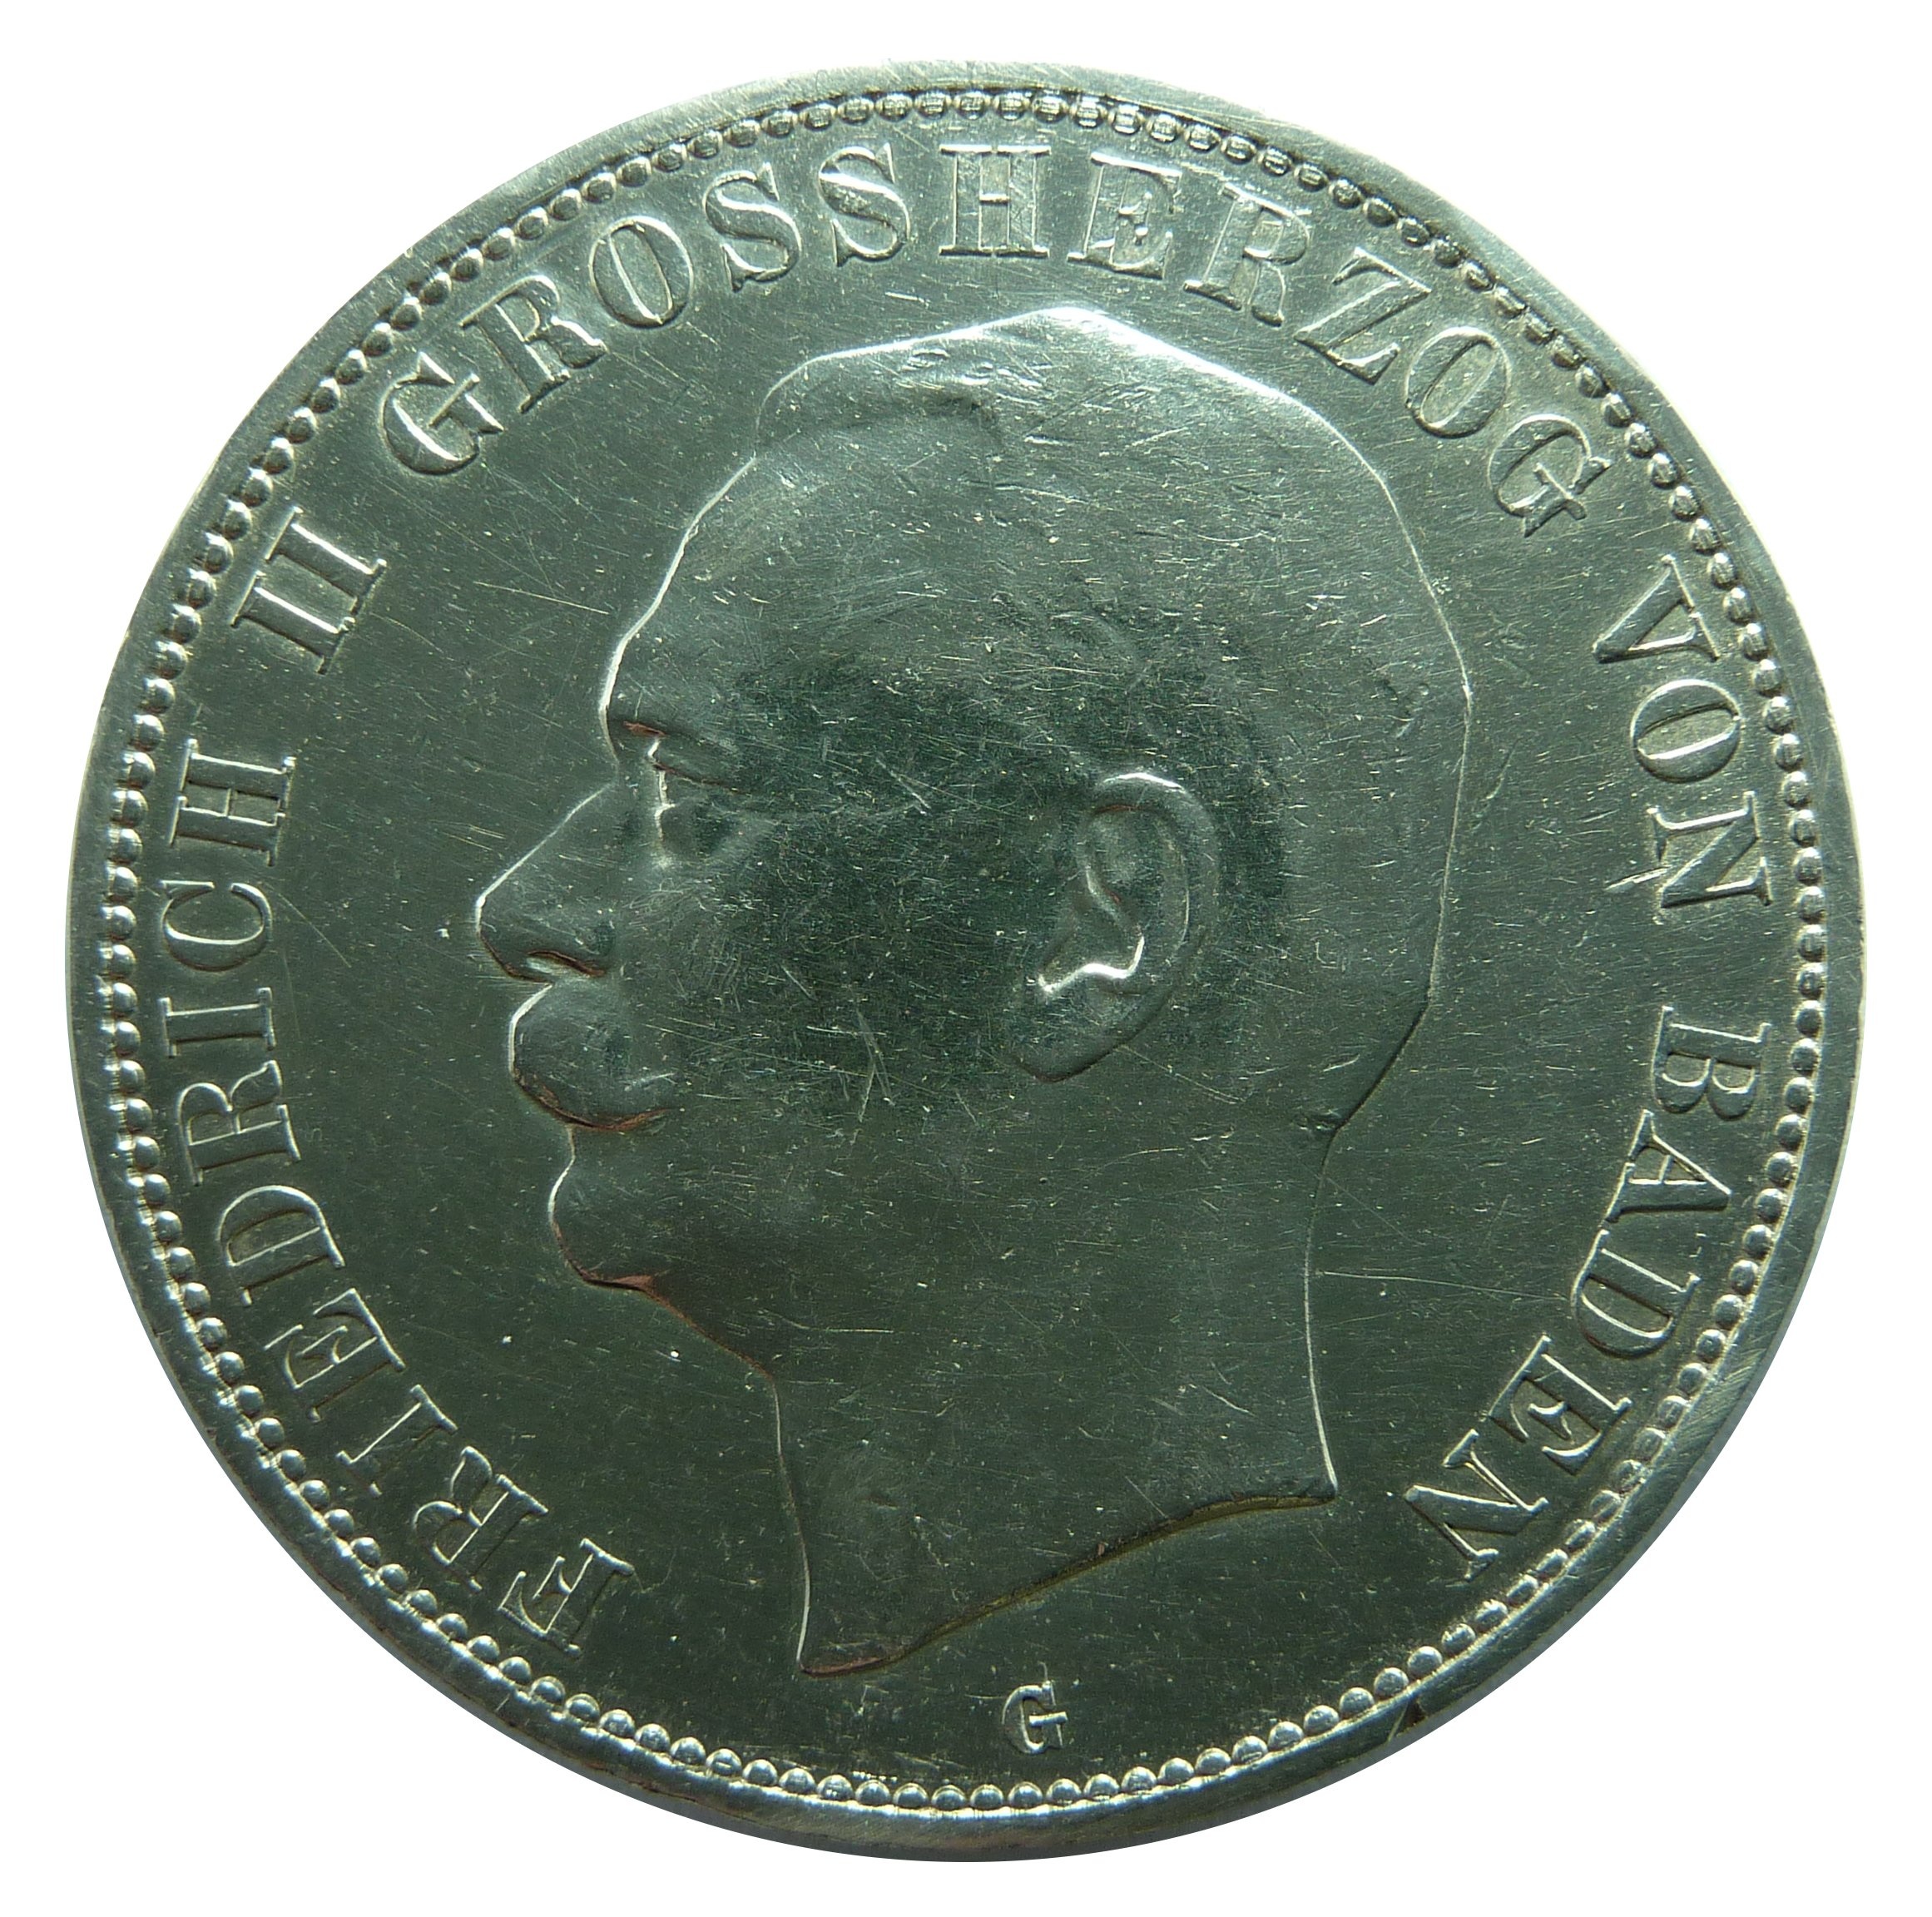
money, cash, currency, coin, mark, friedrich, quarter, financial, exchange, commemorative, grand duke, numismatics